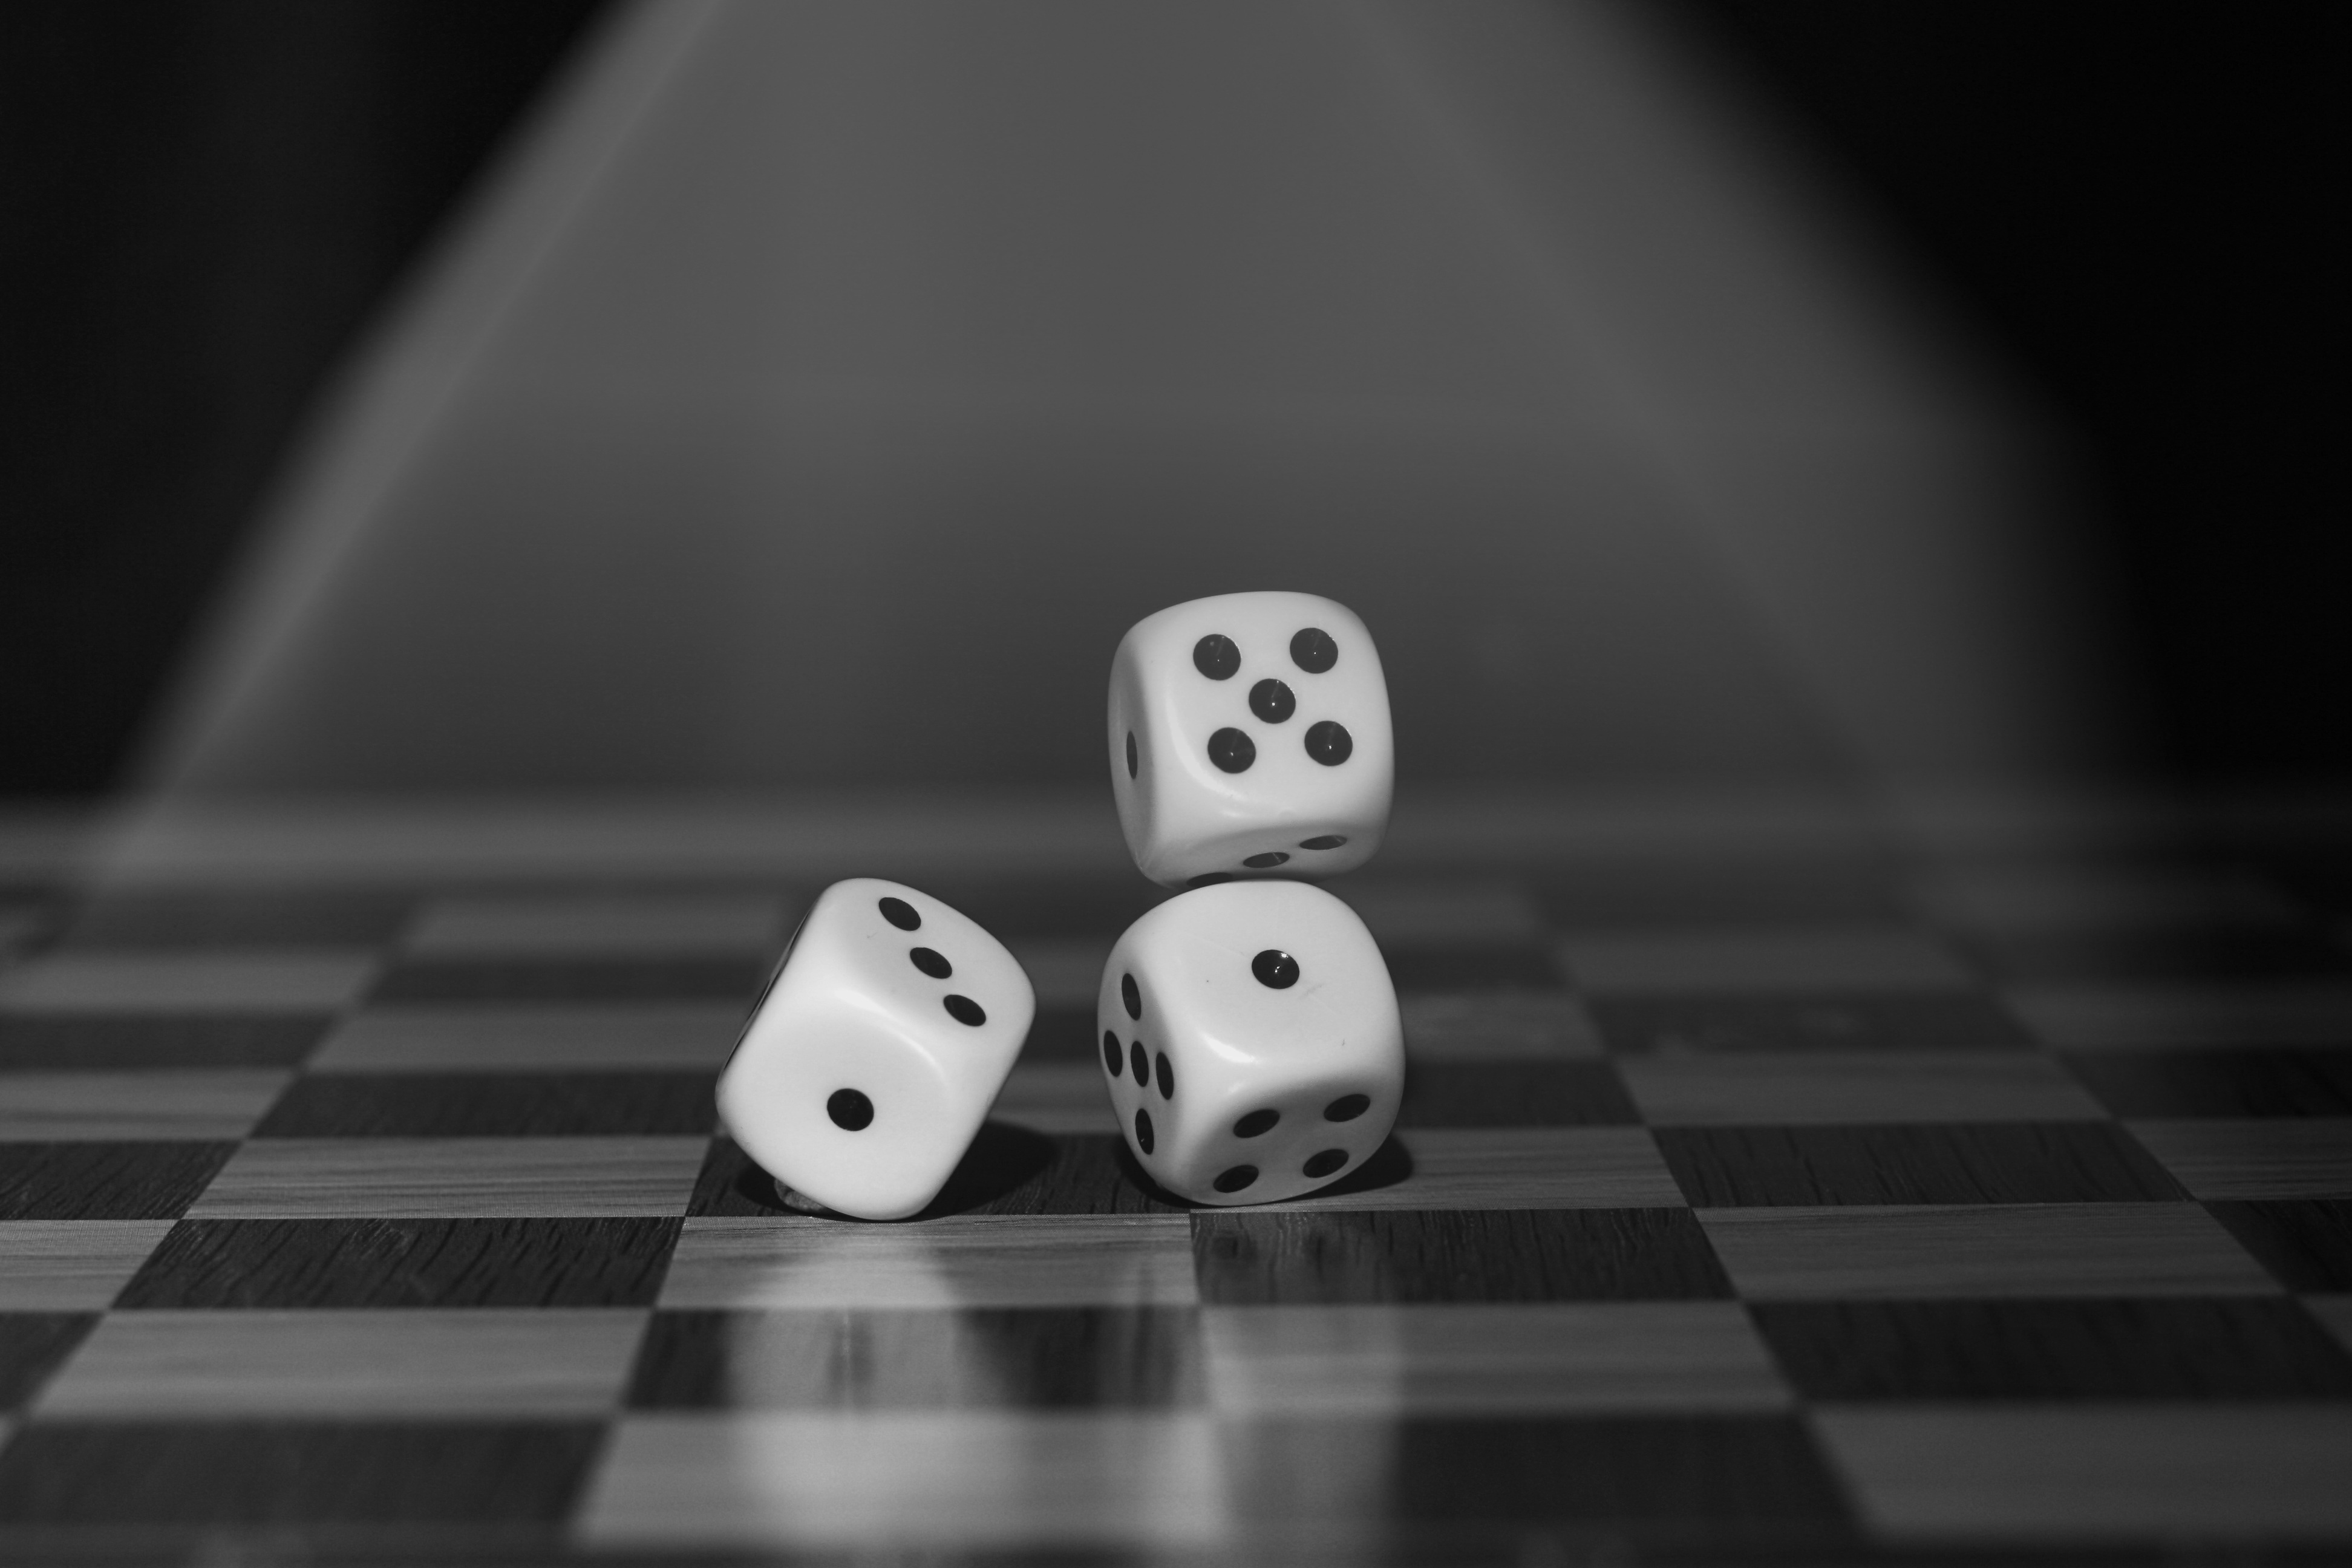
black and white, white, game, play, recreation, black, monochrome, leisure, toy, board game, close up, fun, sports, random, cube, gambling, games, luck, dice, chance, dice game, roll the dice, monochrome photography, eight ball, indoor games and sports, tabletop game